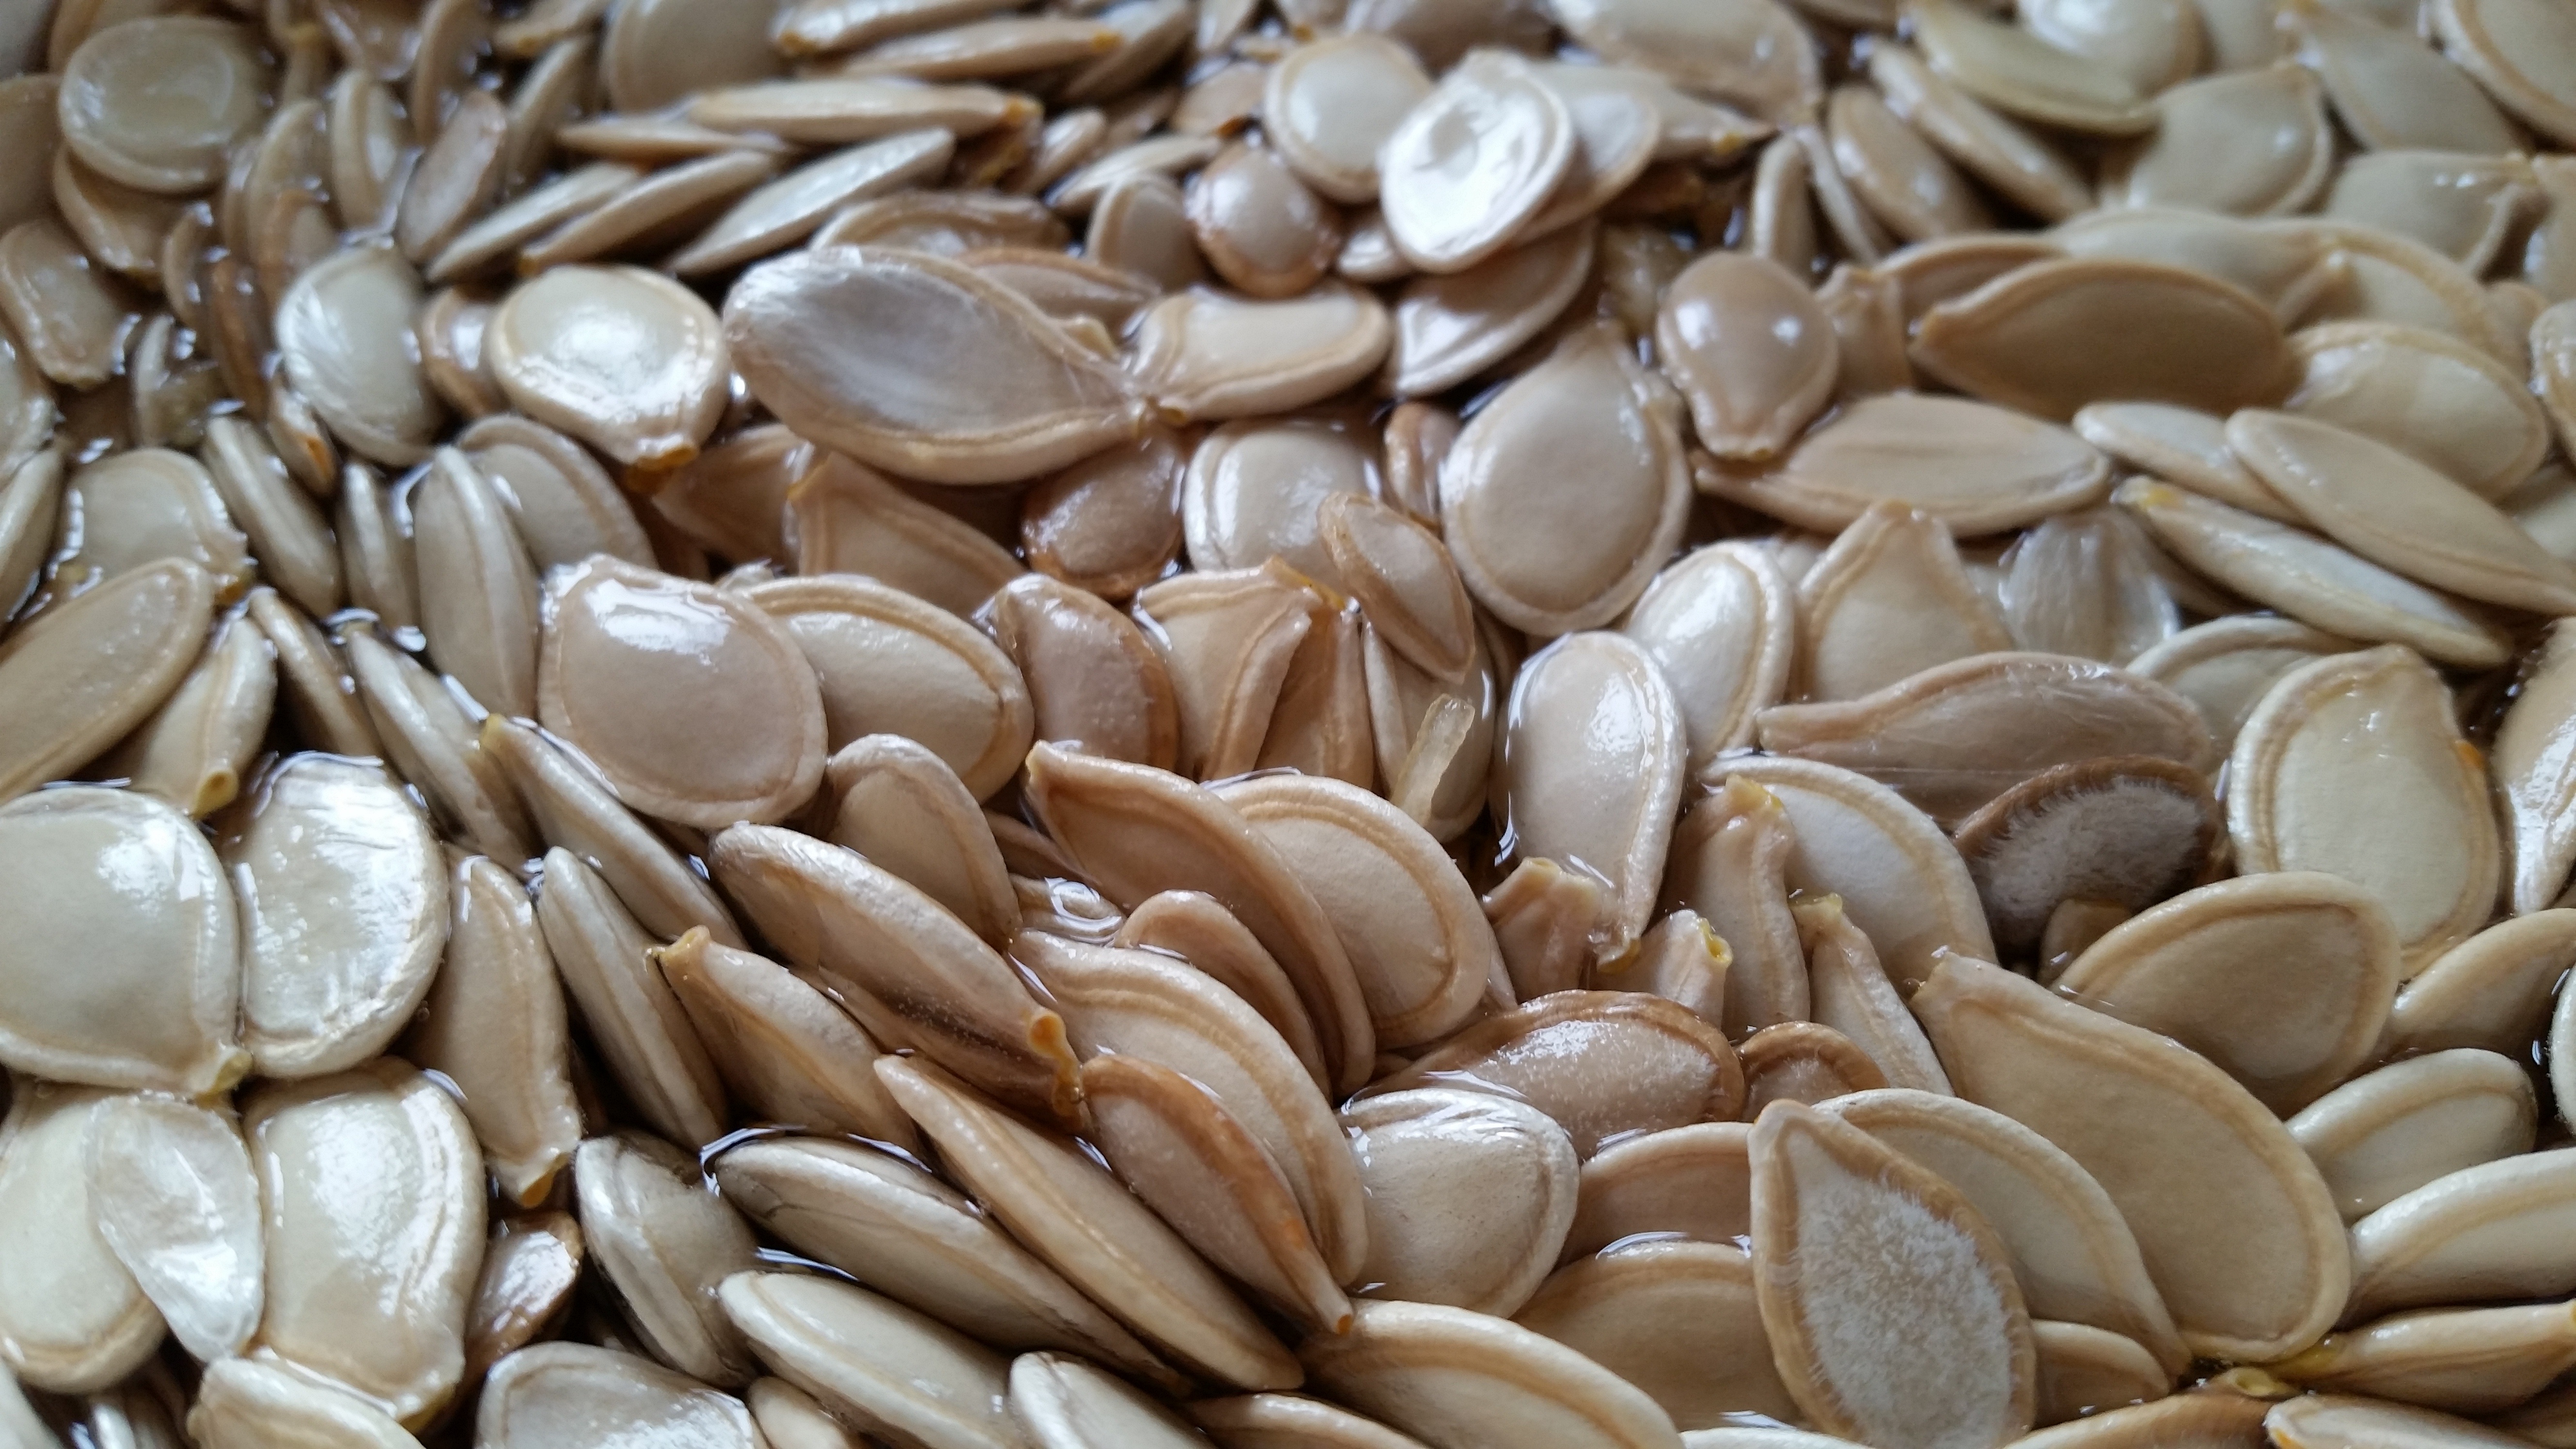
food, ingredient, produce, vegetable, crop, natural, autumn, pumpkin, fresh, healthy, snack, cuisine, delicious, cereal, seeds, nutrition, tasty, vegetarian, raw, vegetarian food, diet, organic, flowering plant, pumpkin seeds, sunflower seed, grass family, land plant, nuts seeds